Pride parade

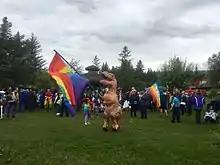
First LGBTQ Pride Parade in Homer, Alaska

Turkey was the first Muslim-majority country in which a gay pride march was held. Gay pride march in Istanbul started with 30 people in 2003. Similar pride marches were being held each year in other cities including Ankara (since 2008), İzmir and Antalya (since 2013). In Istanbul, the numbers have increased each year, reaching roughly 15,000 people by 2011. The 2014 pride attracted more than 100,000 people, therefore making Gay Pride Istanbul the biggest march of its kind in the Muslim World. The European Union praised Turkey that the parade went ahead without disruption. Politicians of the biggest opposition party, CHP and another opposition party, BDP also lent their support to the demonstration.